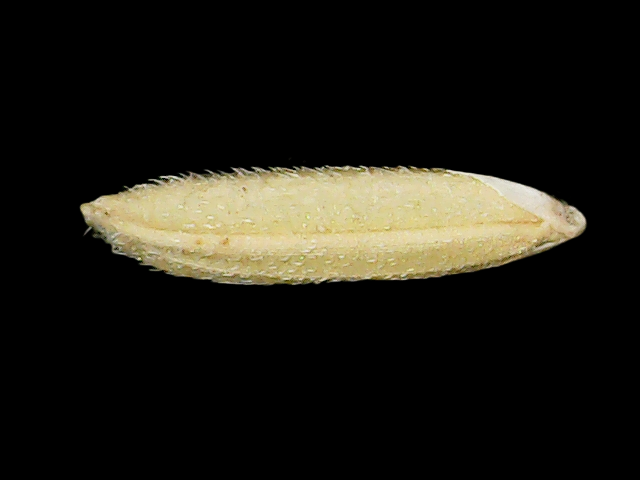
Rice variety: Binadhan16